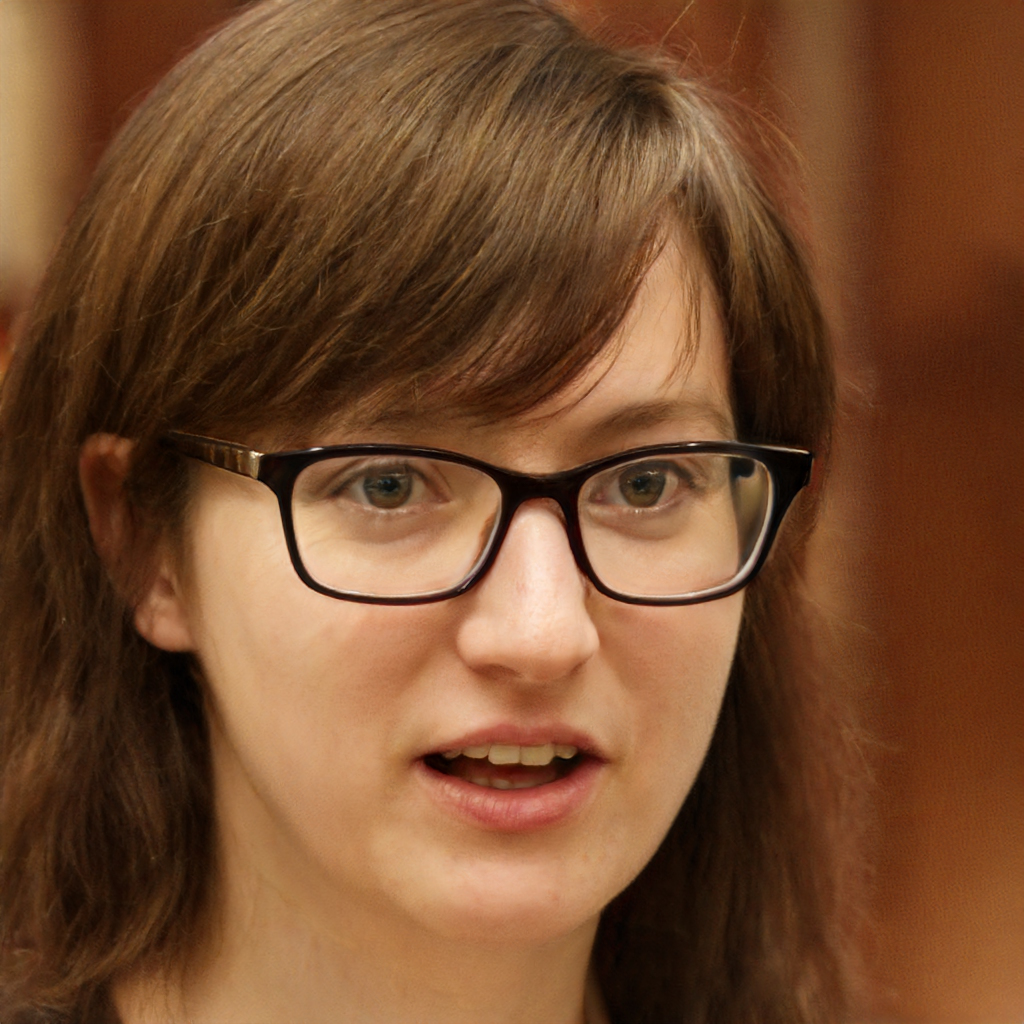
Gender: Female